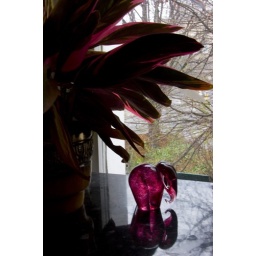
pot from savers (op shop) in melbourne, elephant from charity shop in london--forgot which one ...